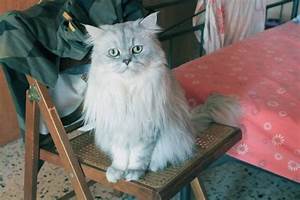
Label: gatto